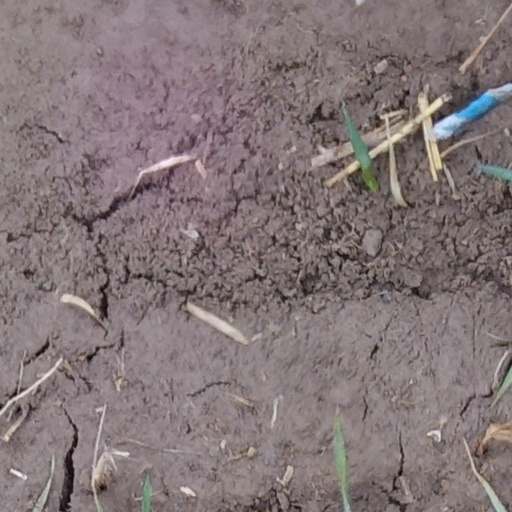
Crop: wheat